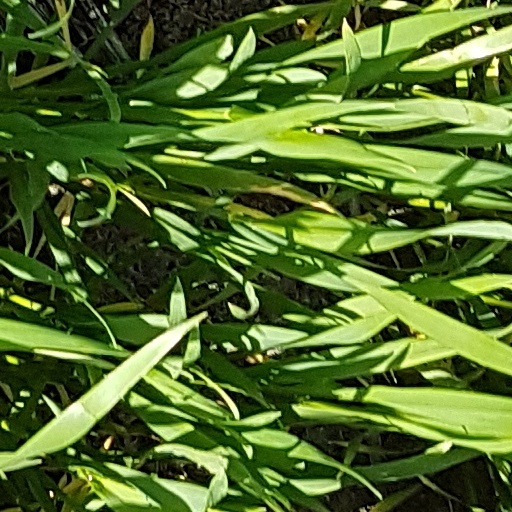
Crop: wheat